Pacific spiny lumpsucker

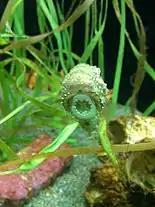
Lumpsucker with visible suction fin

Pacific spiny lumpsuckers are a globular-shaped fish that typically measures in length, though the most common size is . It has a maximum known length of around .